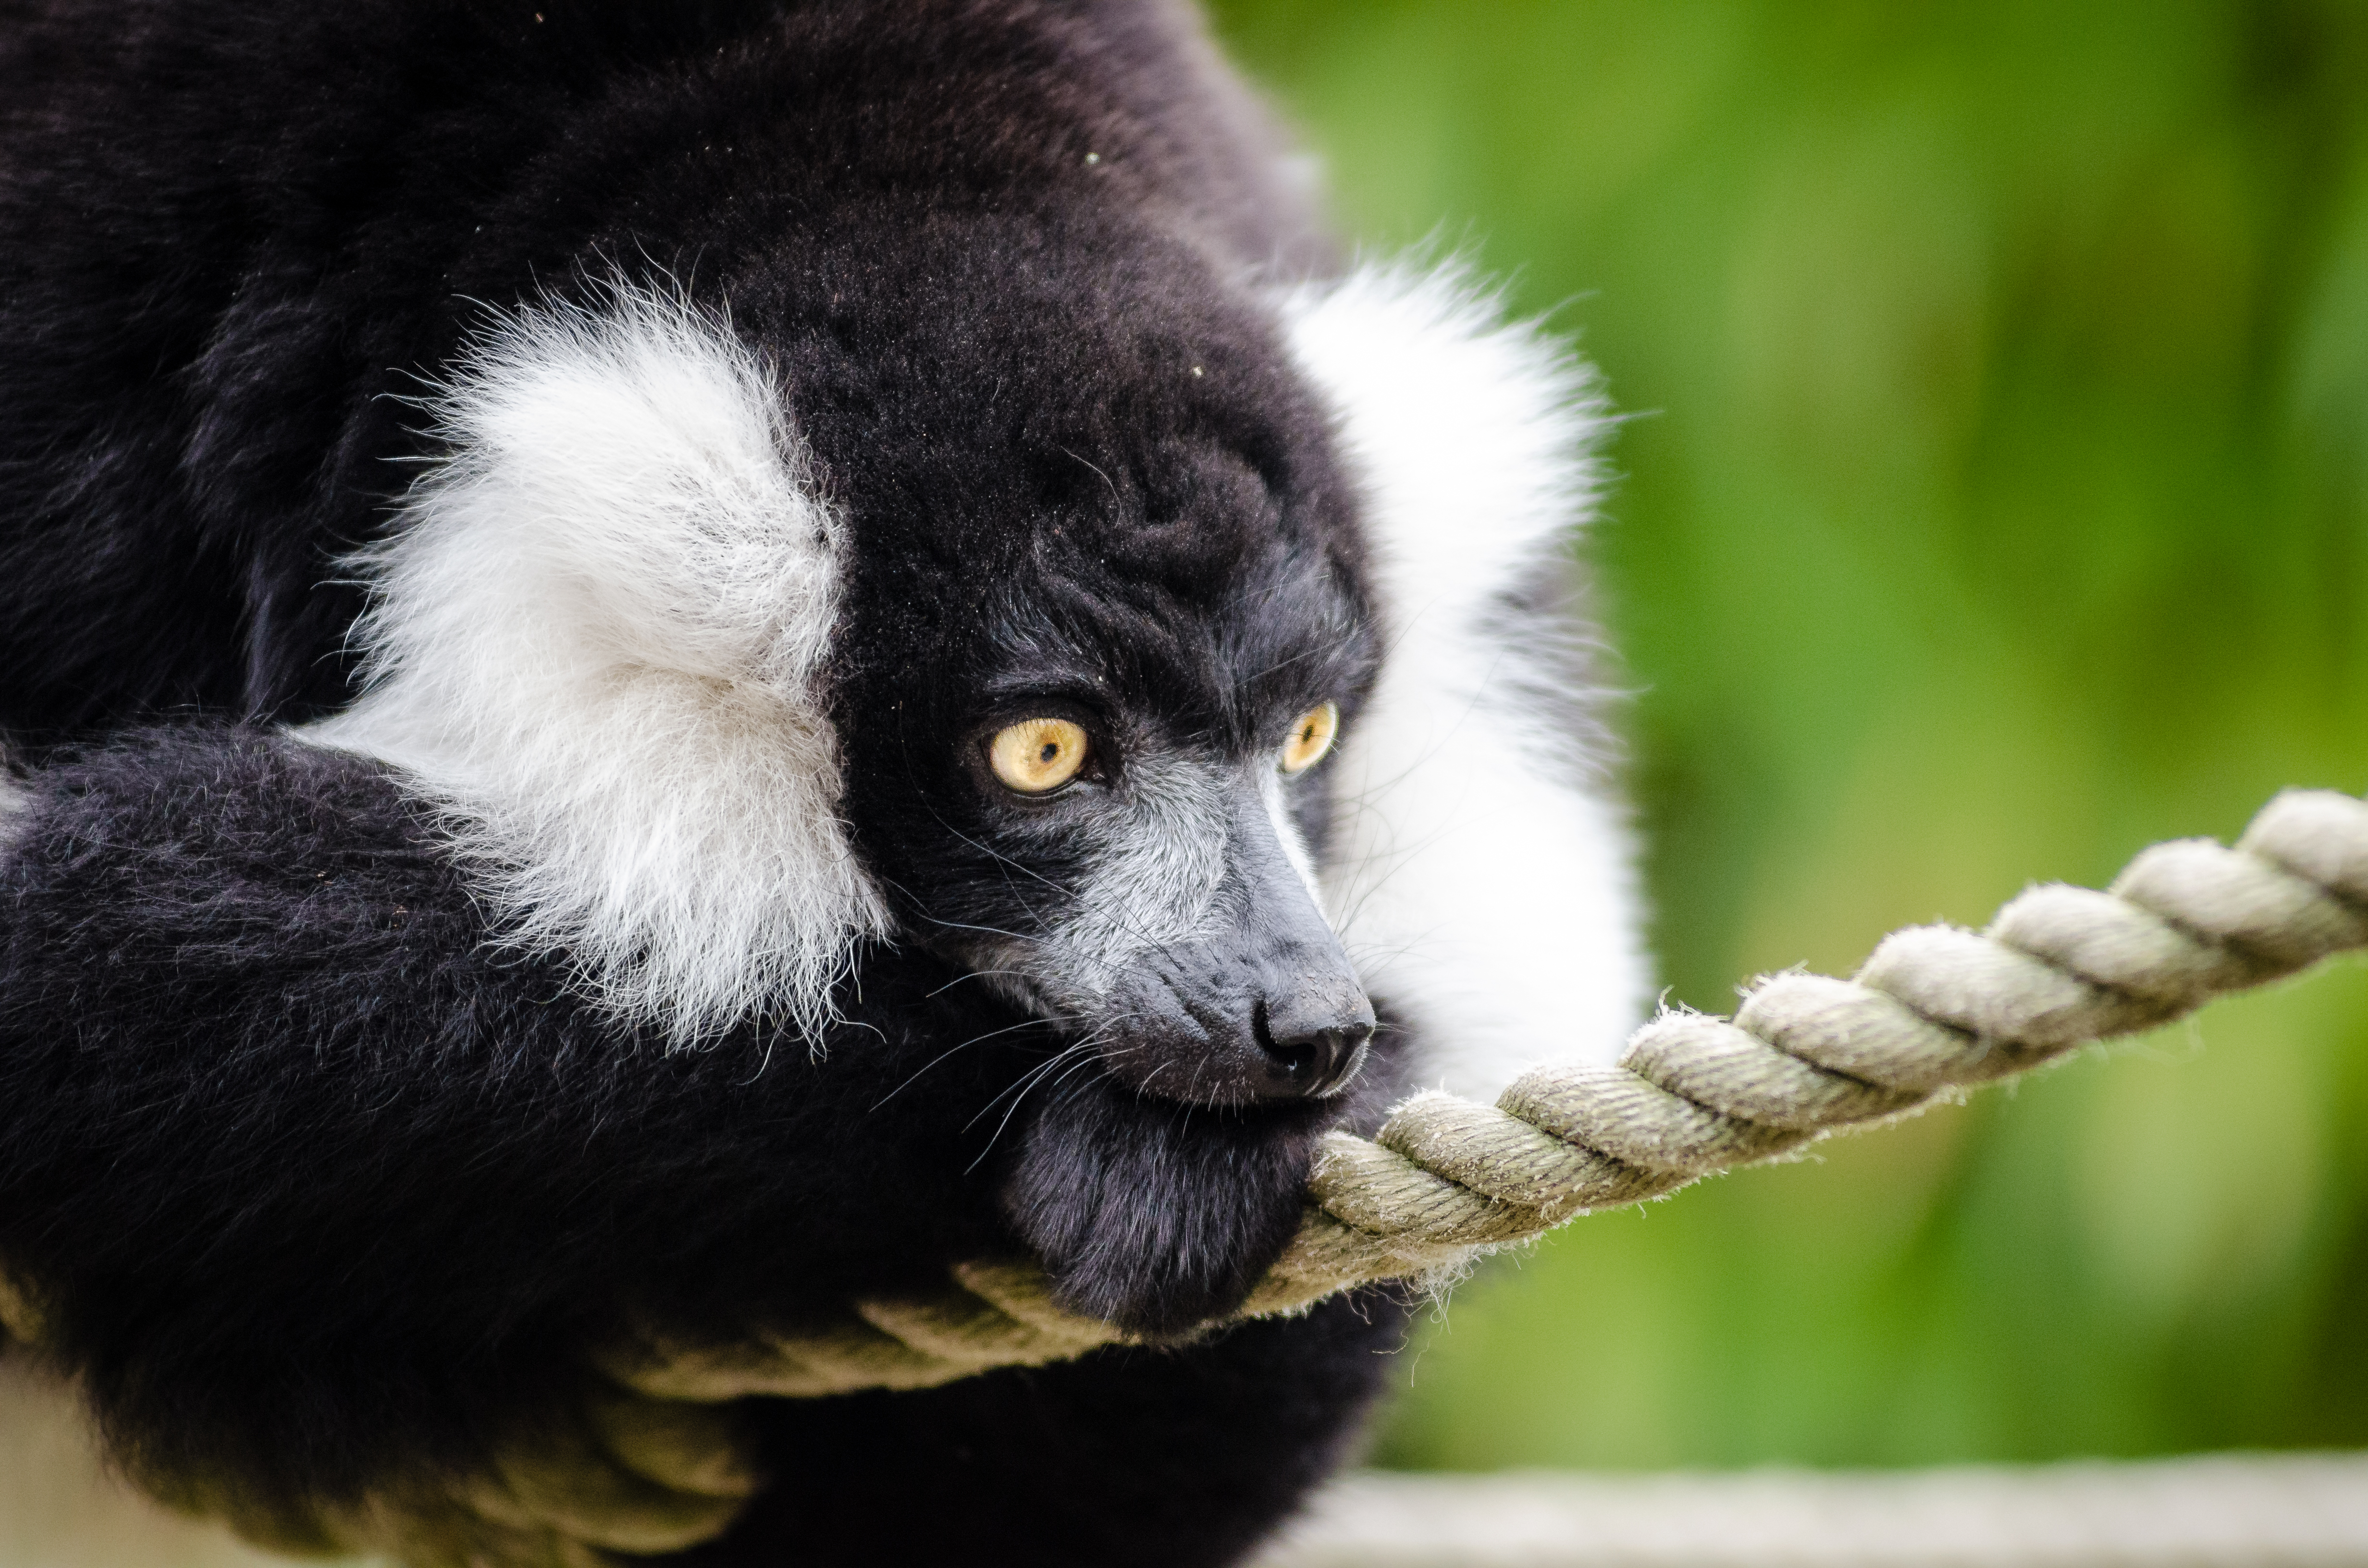
bokeh, white, feet, animal, cute, wildlife, zoo, fur, foot, mammal, nikon, black, fauna, primate, world, eyes, festival, eye, madagascar, vertebrate, germany, deutschland, schwarz, day, tier, fell, augen, adorable, lemur, niedlich, tierpark, madagaskar, ruffed, weiser, vari, lemuren, auge, fus, fuse, gr n, variegata, varecia, new world monkey